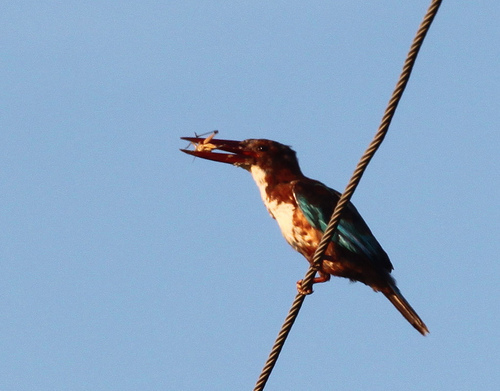
a medium brown bird with a big beak and black feathers.
a mottled brown bird that has black eyes with iridescent blue wings and a white splotched underbelly.
this bird is mainly brown in color with a white breast, and long pointed bill
this is a brown bird with a white breast and a blue wing.
a bird with a orange-ish belly, blue-green wings, and a long skinny beak.
this bird has a long pointed bill, brown crown feathers, white with brown spots chest, side and belly.
a colorful bird with a wide, long red bill, red and orange speckled flank, blue and black coverts, and a cream colored chest.
a small bird with a white belly, and a thick beak.
this bird has a brown crown, brown primaries, and a white belly.
this large brown and white bird has black wings and a very long black beak.
Species: White Breasted Kingfisher